Great lizard cuckoo

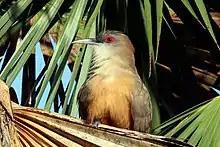
"C. m. merlini", Zapata National Park, Cuba

The great lizard cuckoo is the largest species in genus "Coccyzus". It is long, about half of which is the tail, and weighs about . Both sexes within each subspecies have the same plumage, but males are larger than females. The species' bill is long and almost straight, with a black or dusky maxilla and a paler mandible. Adults of the nominate subspecies "C. m. merlini" have an olive-brown crown, nape, and upperparts. Their primaries are rufous, but that color often only shows in flight. They have a whitish throat, pale gray cheeks and breast, and rufous belly and undertail coverts. Their tail's central pair of feathers are gray and the rest are gray with wide white tips and a black bar above the tip. Their eye is surrounded by red to orange bare skin. Juveniles have narrower tail feathers than adults, with faint white ends, and yellow skin around the eye.